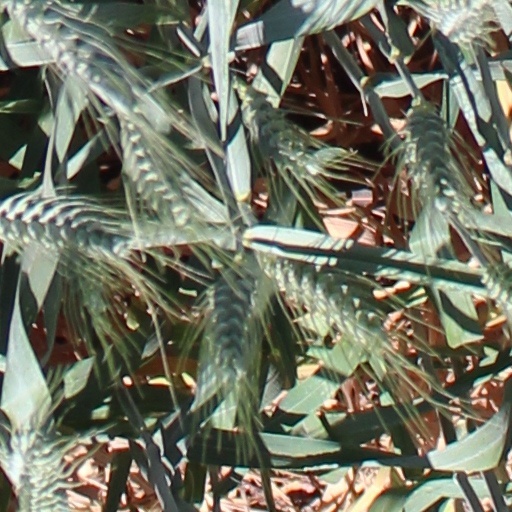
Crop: wheat